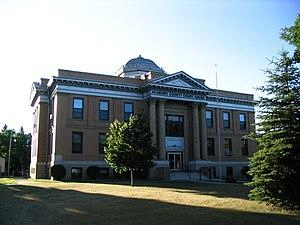
La ville de Towner est le siège du comté de McHenry, dans l’État du Dakota du Nord, aux États-Unis. Sa population s’élevait à 533 habitants lors du recensement de 2010, estimée à 535 habitants en 2018.